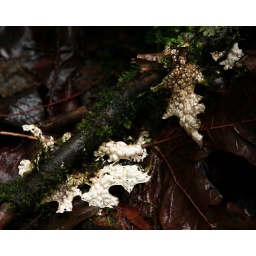
on the forest floor near mt baker, wa